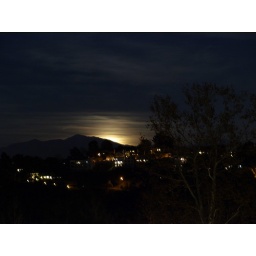
As the moon SLOWLY rose above the mountains